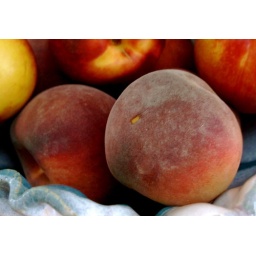
Peaches and nectarines in a blue and white bowl